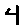
Label: 4